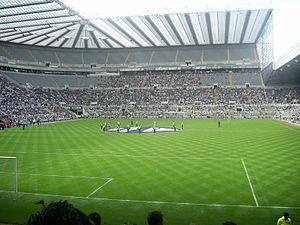
St James' Park est un stade de football situé à Newcastle upon Tyne en Angleterre. C'est l'enceinte du club de Newcastle United Football Club. Sa capacité est de 52 401 places.
La Coupe du monde de rugby à XV 2015 a lieu en Angleterre et au pays de Galles du 18 septembre au 31 octobre 2015. Il s'agit de la huitième édition de cette compétition disputée tous les quatre ans depuis 1987. L'annonce du pays organisateur a lieu le 29 juillet 2009. Les rencontres sont disputées en Angleterre, à l'exception de certains matchs accueilliis au Millennium Stadium de Cardiff au pays de Galles. La Nouvelle-Zélande remporte la compétition en dominant l'Australie en finale.